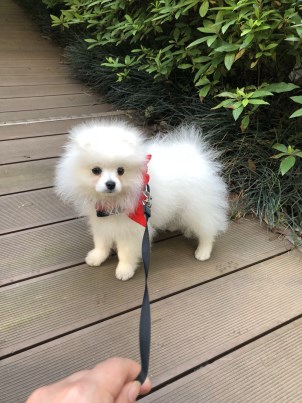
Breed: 1936-n000005-Pomeranian